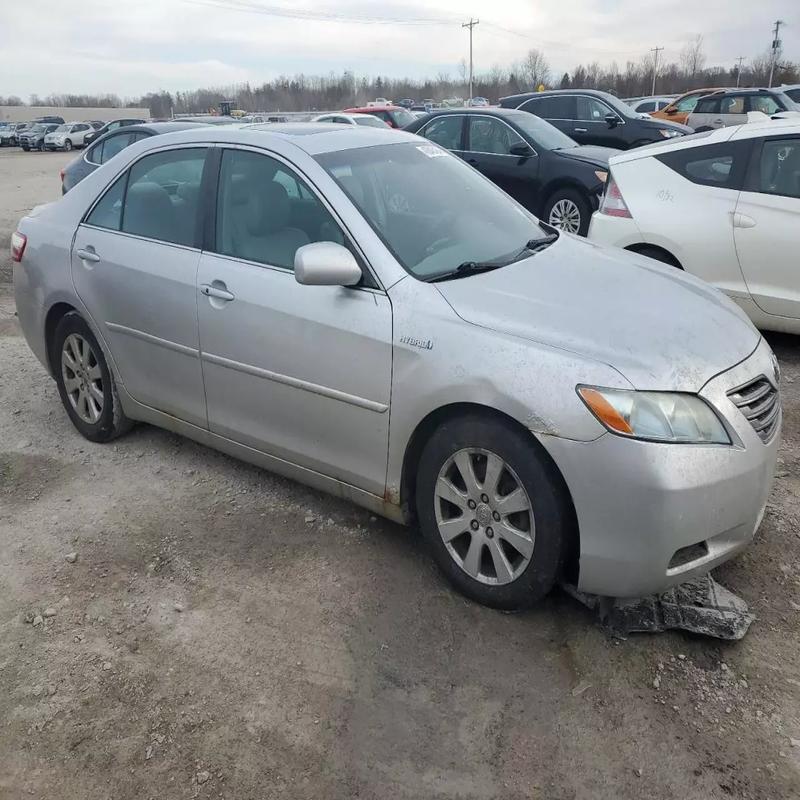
Aucun dommage détecté.
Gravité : aucun